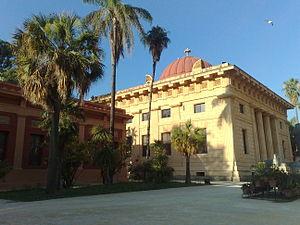
Le Jardin botanique de Palerme situé à Palerme est une institution du département de botanique de l'université de Palerme.